Corning, Iowa

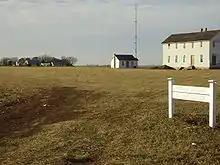
Icarian colony site near Corning

The first European settlers here were a group of French Icarians who came from Nauvoo, Illinois in 1852; they established a community near Lake Icaria, north of Corning in 1854. The new state of Iowa gave the town of "Icaria" a corporate charter in 1860. This community was dedicated to the utopian principles of Etienne Cabet and the democratic principles of the American Revolution and the French Revolution; this small French-speaking community considered themselves to be very patriotic Americans. In the 1860s, the community split between "traditionalists" and "progressives" (the latter favored women's right to vote). The "progressives" left the original site and moved to a new location about three miles (5 km) east of Corning's location. Although the corporation formally dissolved in 1878, some continued to live in the communal dwellings until 1898, making this the longest-lasting Icarian colony in the United States. Eventually the community disbanded and merged into the general population. Displays and documents about the Icarian community can be found at the Icarian History Foundation office and in the Adams County offices, both in Corning. The former colony east of Corning is slowly being restored with the help of state and federal grants, and it will become a historical site; as of 2006, only a couple of partially restored buildings and a very small cemetery (with grave markers inscribed in French) remain. Around the first weekend of June each year, Corning celebrates ""Le Festival De L'Heritage Francais"" in the French market.